Dunlop Pneumatic Tyre Co Ltd v New Garage & Motor Co Ltd

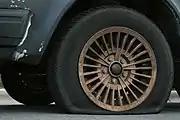

is an English contract law case, concerning the extent to which damages may be sought for failure to perform of a contract when a sum is fixed in a contract. It held that only if a sum is of an unconscionable amount will it be considered penal and unenforceable. The legal standing of this case has been superseded by the Supreme Court's 2015 ruling in the combined cases of Cavendish Square Holding BV v Talal El Makdessi and ParkingEye Ltd v Beavis.